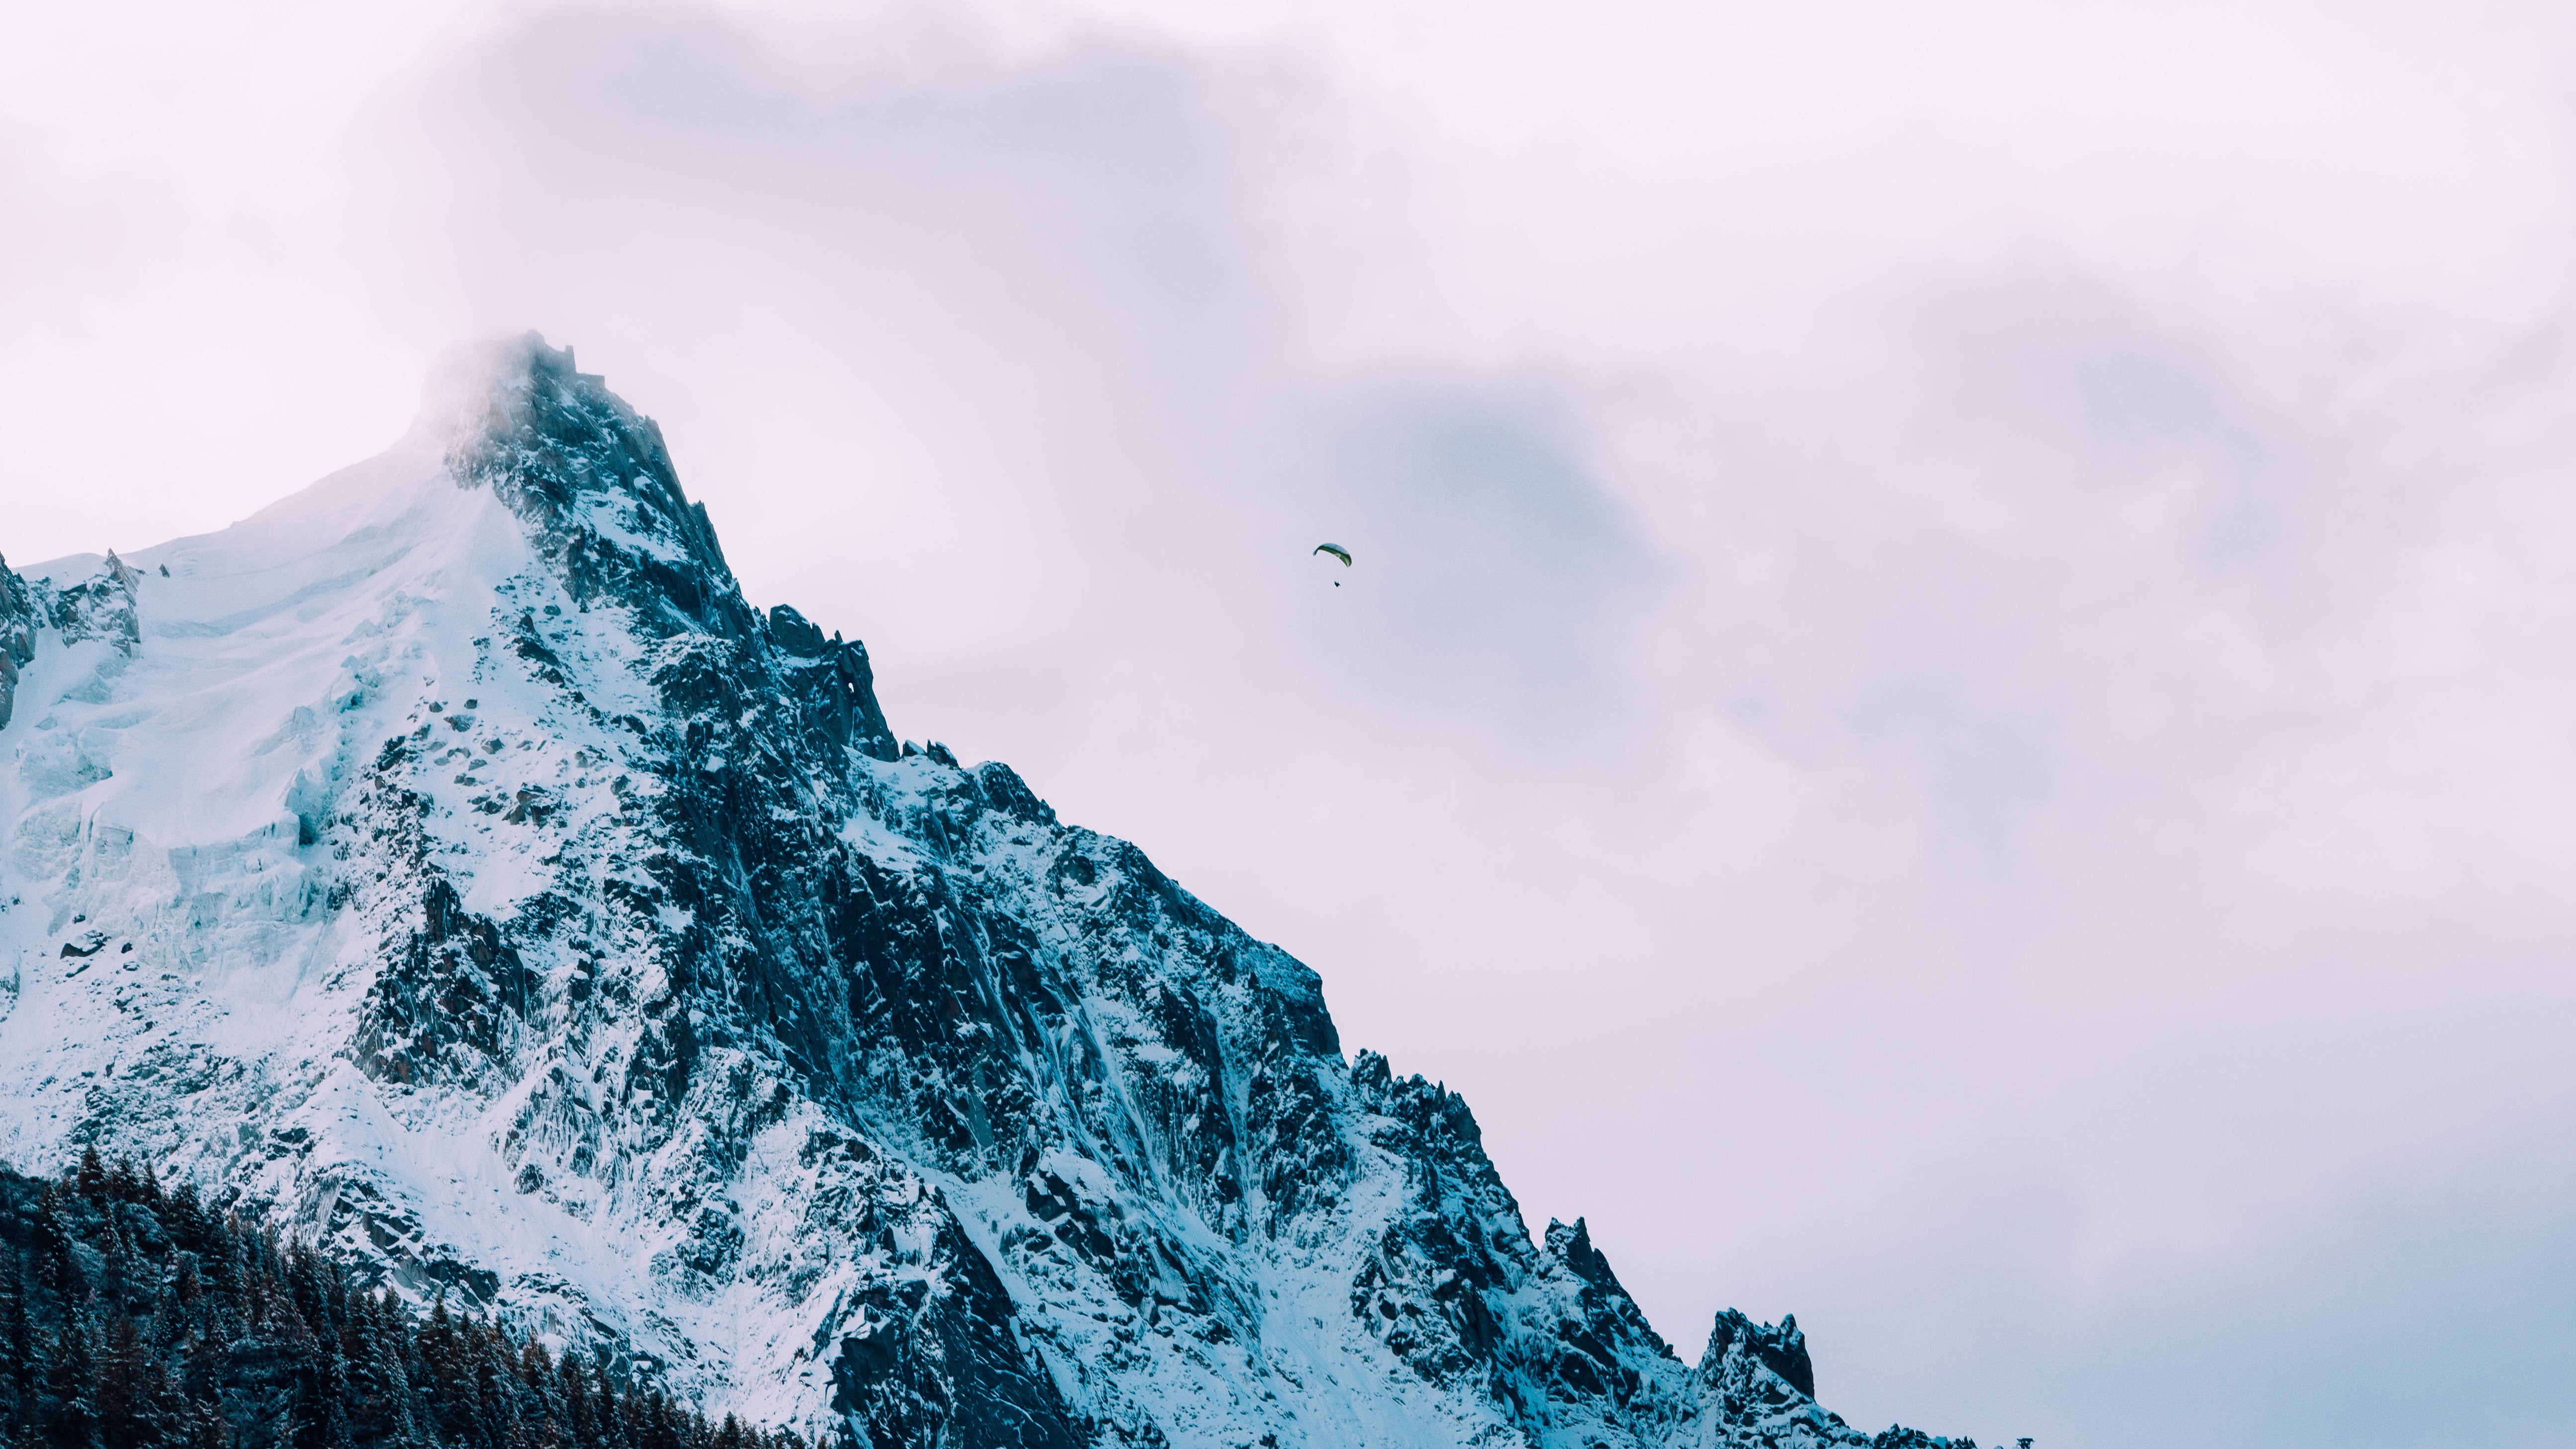
nature, mountain, snow, cloud, sky, wave, mountain range, weather, blue, extreme sport, ridge, parachute, summit, paraglide, alps, landform, geographical feature, atmospheric phenomenon, atmosphere of earth, mountainous landforms